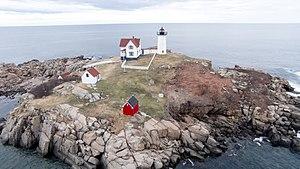
Le phare de Cape Neddick ou phare de Nubble est un phare actif situé à Cape Neddick, Maine une ville côtière du comté de York.